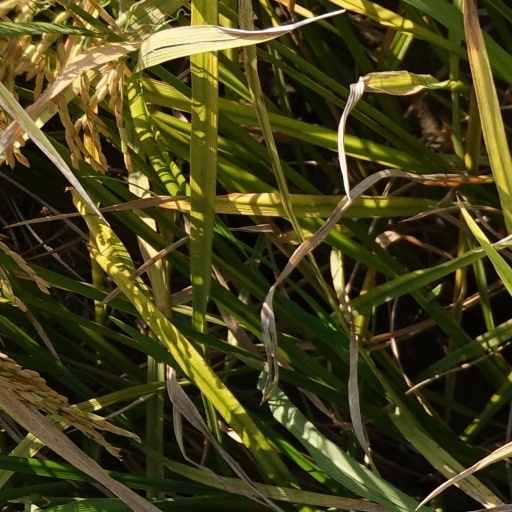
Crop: rice